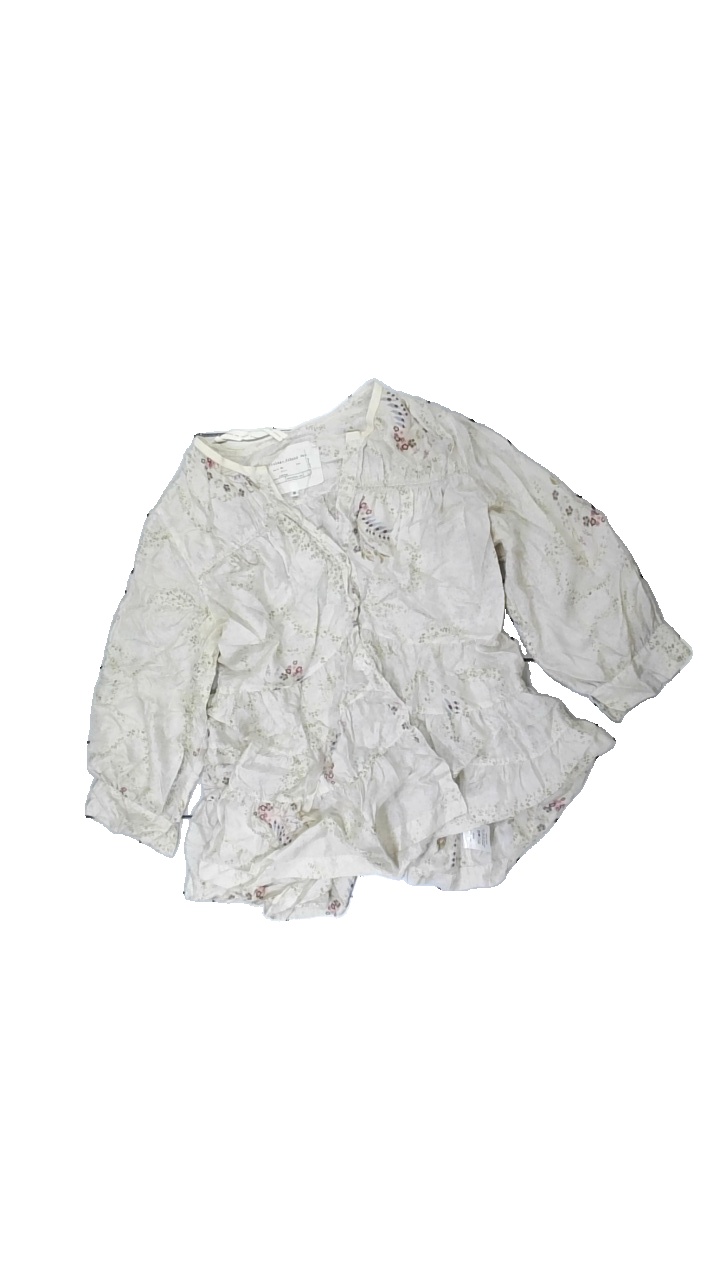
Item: Blouse (Ladies)
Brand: Vintage Johny Was
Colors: Beige, Purple, Green, Multicolor
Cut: Regular
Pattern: Floral print
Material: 100% silk
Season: All
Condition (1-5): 3
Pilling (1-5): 4
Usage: Reuse
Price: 50-100